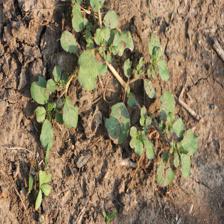
Label: BroadLeafWeed